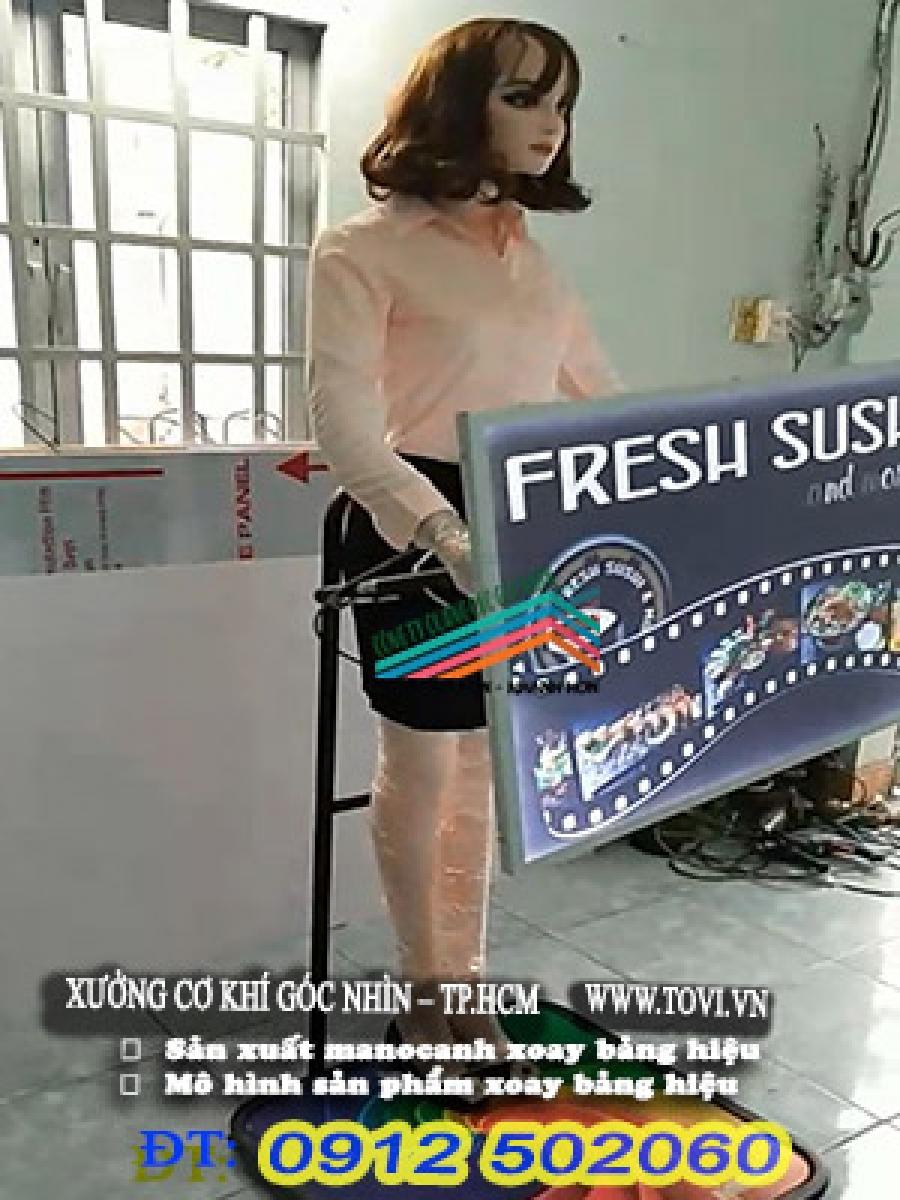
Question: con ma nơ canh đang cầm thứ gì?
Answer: đang cầm một biển quảng cáo